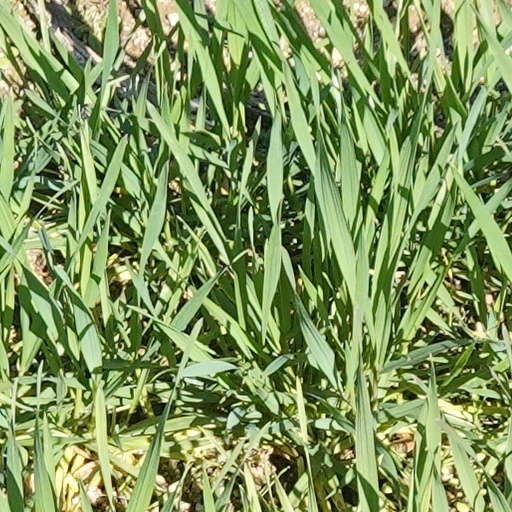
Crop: wheat